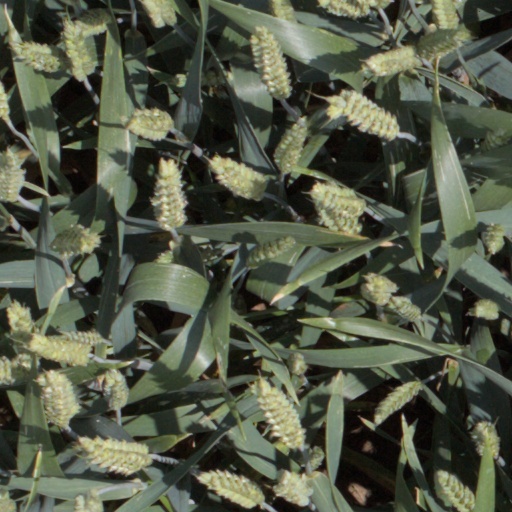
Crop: wheat